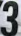
Number: 3